Vic Fangio

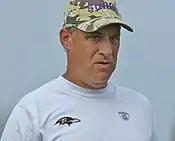
Fangio with Baltimore Ravens in 2009

Fangio joined the Baltimore Ravens in 2006 and worked as a special assistant to the head coach/defensive assistant for his first three years with the Ravens and later coached a linebackers group in 2009 that featured All-Pro Ray Lewis.